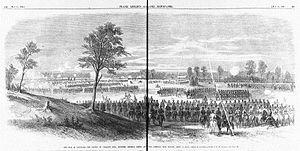
La bataille de Pleasant Hill, Louisiane, fait partie de la campagne de la Red River pendant la guerre de Sécession, lorsque les forces de l'Union tentent d'occuper la capitale de l'État Shreveport.